Philip IV of France

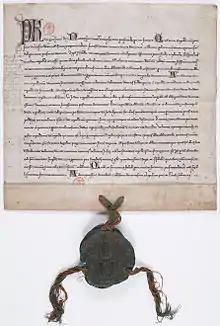
Donation made by the King of France, Philip IV the Fair, to the chaplains and wardens of the Sainte-Chapelle in Paris. February 1286

In 1294, France and England went to war and in 1297, the county of Flanders declared its independence from France. This conflict accelerated the financial problems incurred by the French monarch. As warfare continued and fiscal deficits persisted, Philip had no remedy but to use debasement of coinage as an alternative tool to meet his military expenditures. This measure made people wary of taking their coins to royal mints, preferring to take their silver abroad to exchange it for strong currencies, which by 1301 led to a dramatic disappearance of silver in France. Currency depreciation provided the crown with 1.419 million LP from November 1296 to Christmas 1299, more than enough to cover war costs of 1.066 million LP in the same period.